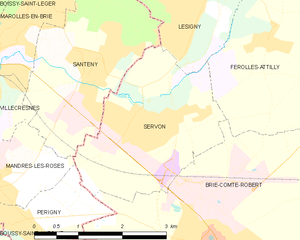
Carte des communes françaises Servon
Servon est une commune française Francilienne située à l’ouest du département de Seine-et-Marne.